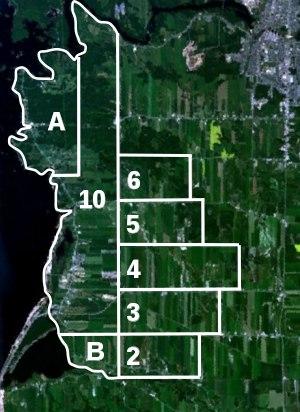
Saint-Gédéon ou Saint-Gédéon de Grandmont est une municipalité locale située dans la municipalité régionale de comté de Lac-Saint-Jean-Est, dans la région administrative du Saguenay–Lac-Saint-Jean au Québec.